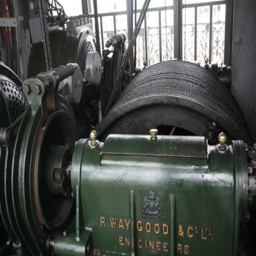
country made engine taking care of the elevator